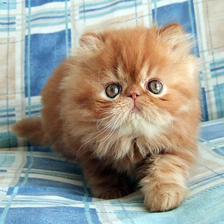
Species: cat
Breed: Persian